Haranomachi Station

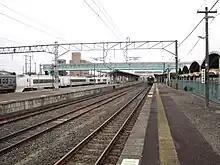
The station in December 2012, with the two stranded trains visible on the left

Train services from the station were suspended following the 2011 Tōhoku earthquake and tsunami on 11 March 2011. From 21 December 2011, limited services were restored on the section of the Joban Line between Haranomachi and .